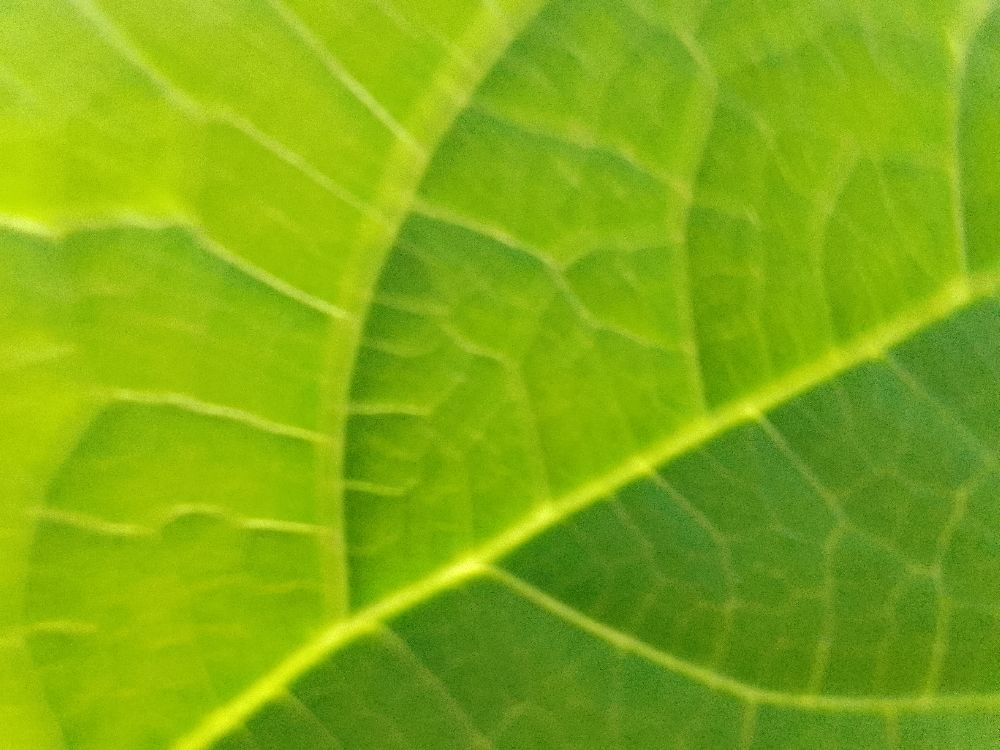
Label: healthy